BYD Auto

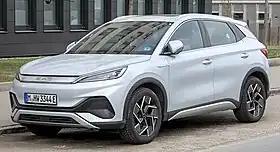
The BYD Atto 3 / Yuan Plus helped increase the sales of BYDs globally; it is one of the best selling electric cars in Australia.

BYD began exploring hybrid and electric vehicles as early as 1997, before acquiring Xi'an Qinchuan Automobile. In that year, Wang Chuanfu, as part of his research into electric vehicles, purchased a BJ6490D, an electric car made by Beijing Second Auto Works that was built off an imported knock-down kit of the Holden Commodore VN station wagon. The BJ6490D was powered by golf cart batteries, with a range of about and a top speed of . Later, BYD acquired a second BJ6490D, which was subsequently converted into a hybrid vehicle.